Metal Gear Solid (1998 video game)

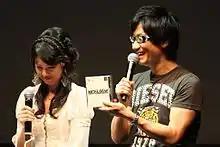
Hideo Kojima (with model Yumi Kikuchi) at the 2011 Tokyo Game Show holding an original "Metal Gear Solid" jewel case

"Metal Gear Solid" is credited with popularizing the stealth game genre. The idea of the player being unarmed and having to avoid being seen by enemies rather than fight them has been used in many games since. It is also sometimes acclaimed as being a film as much as a game due to the lengthy cutscenes and complicated storyline. "IGN" called it "the founder of the stealth genre."